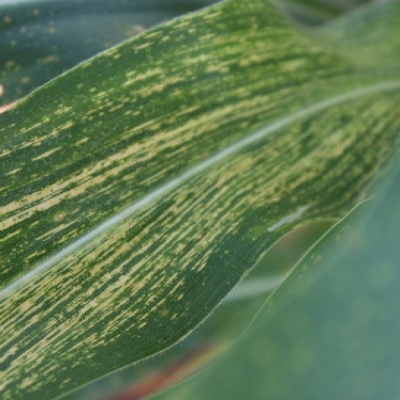
Label: Corn_(Maize)___Maize_Streak_Virus